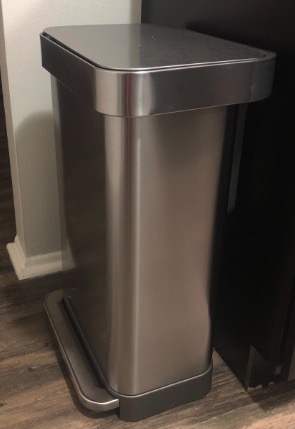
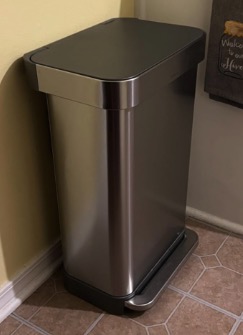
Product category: misc
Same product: yes